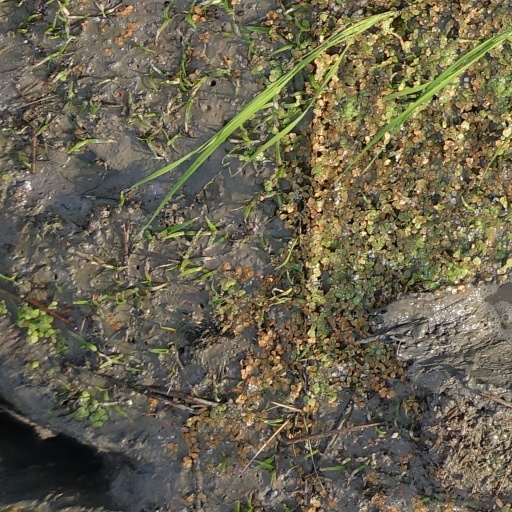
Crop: rice